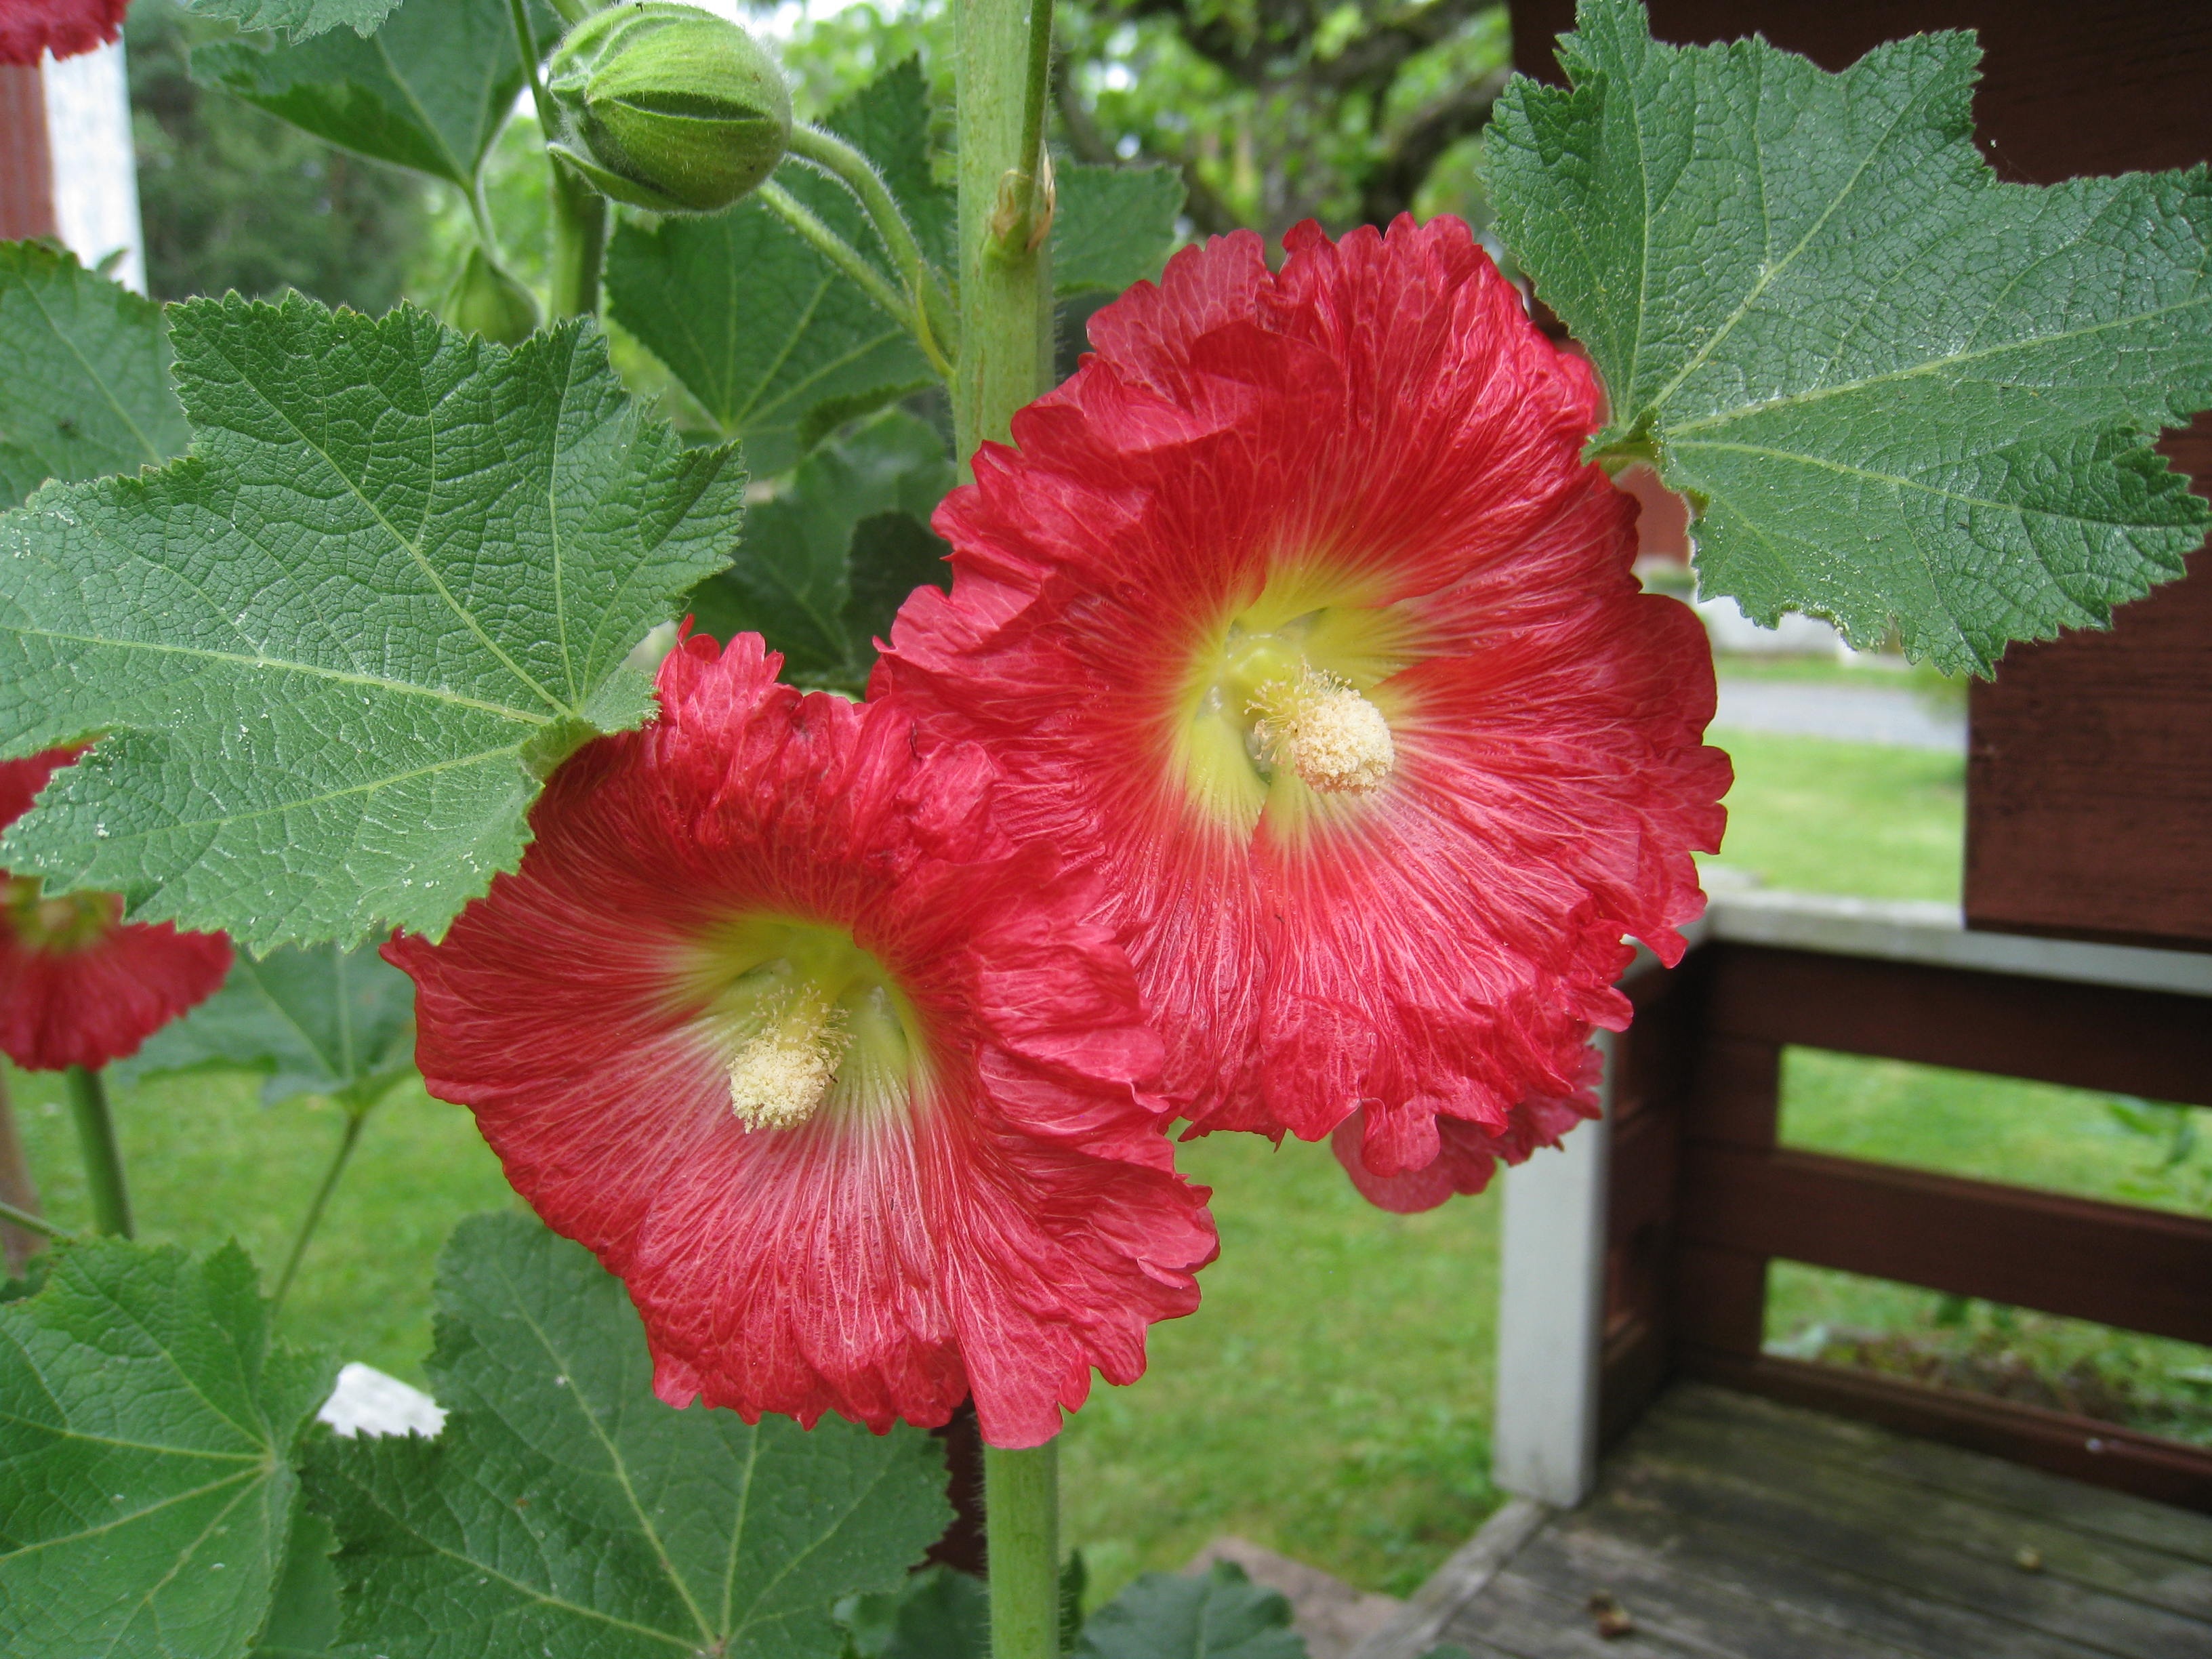
fence, plant, flower, petal, summer, green, red, produce, garden, flora, flowers, hibiscus, malvales, hollyhocks, flowering plant, chinese hibiscus, annual plant, land plant, mallow family